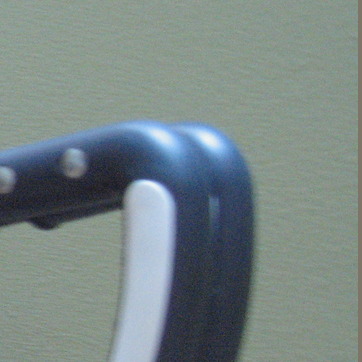
Material: plastic